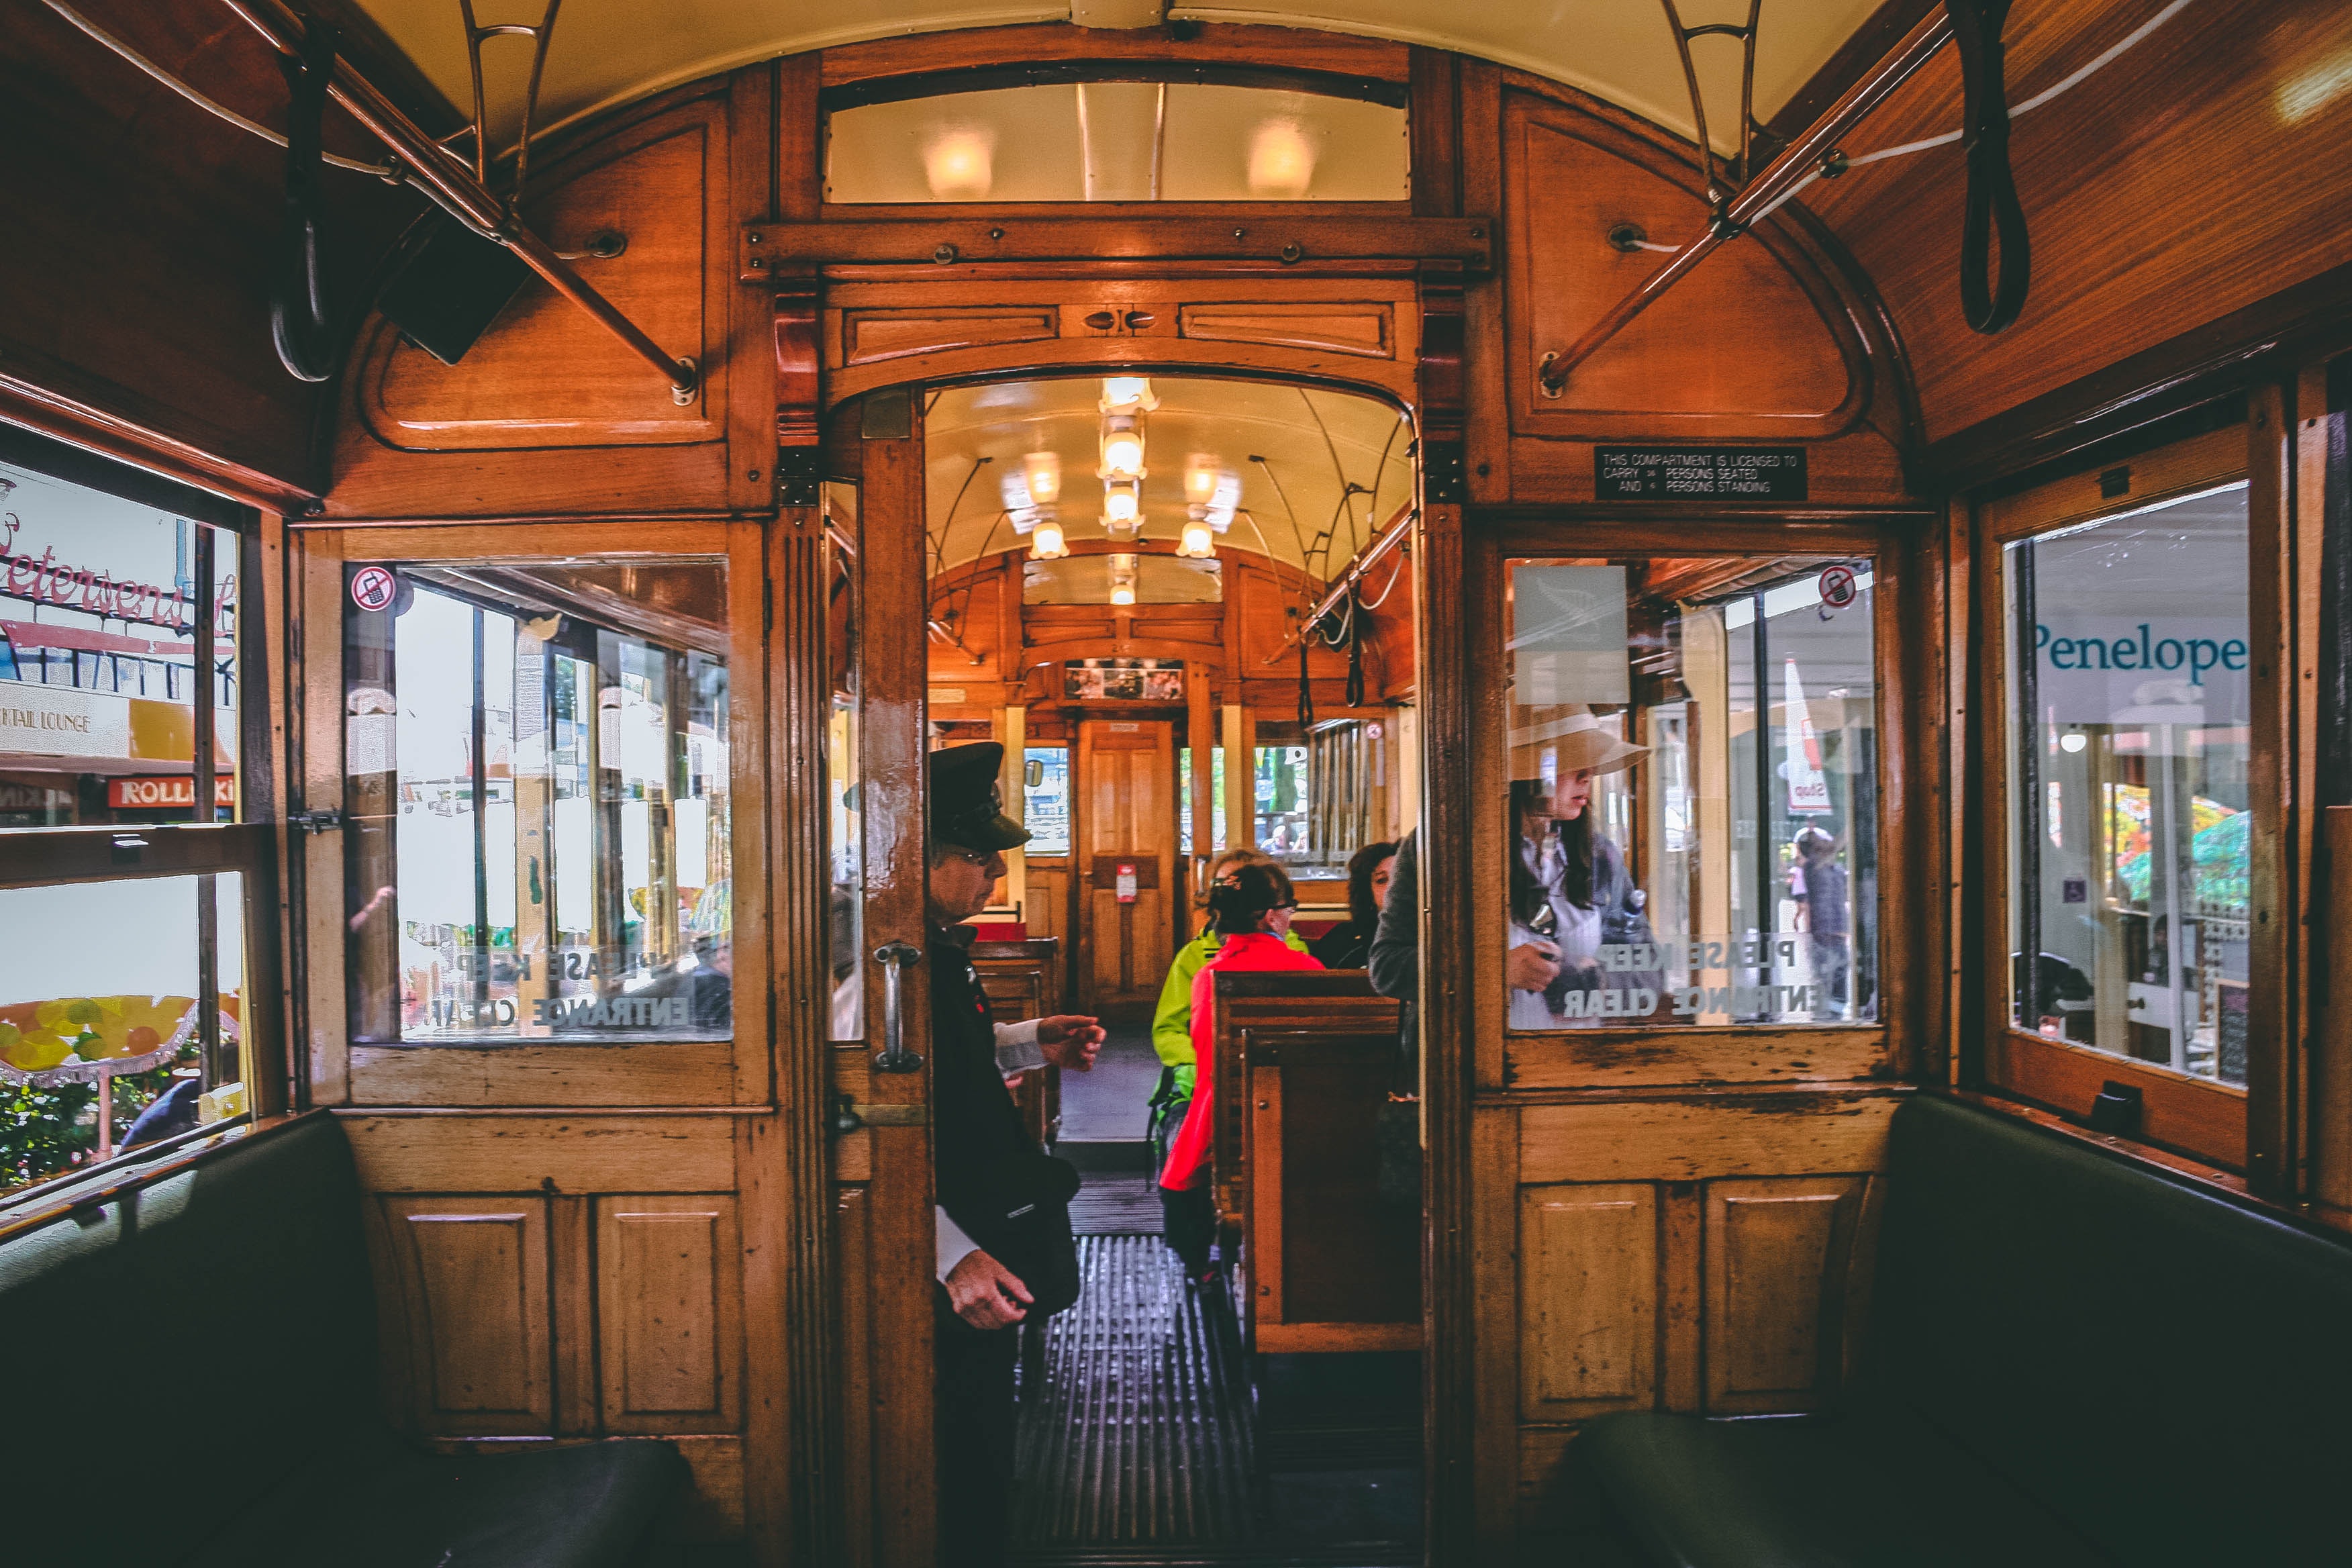
transport, building, architecture, tourist attraction, room, interior design, train, tram, vehicle, city, window, glass, tourism